Ian Cliff

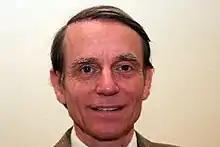
Ian Cliff

Ian Cameron Cliff (born 11 September 1952) is a British diplomat who has been Ambassador to Bosnia and Herzegovina, the Sudan, the OSCE and Kosovo, as well as Chargé d'Affaires in Croatia.